State communications in the Neo-Assyrian Empire

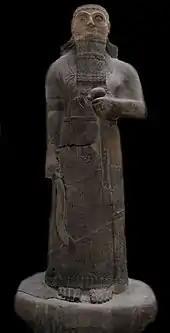
The imperial communication system was likely introduced during the reign of Shalmaneser III, depicted in this statue.

The state communication system was developed to solve the challenges of governing a large empire. It probably originated during the reign of Shalmaneser III, when Assyria was already the largest power in the Middle East. In order to rule and maintain cohesion within the empire, the king, his court officials and his governors in the provinces needed a fast and reliable system to communicate.